Como una ola de fuerza y luz

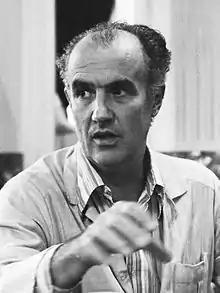
Luigi Nono

(Spanish for "Like a wave of strength and light") is a composition for soprano, piano, orchestra, and magnetic tape by Italian composer Luigi Nono. It was composed between 1971 and 1972 and was Nono's first attempt at giving the piano a leading role in a composition.